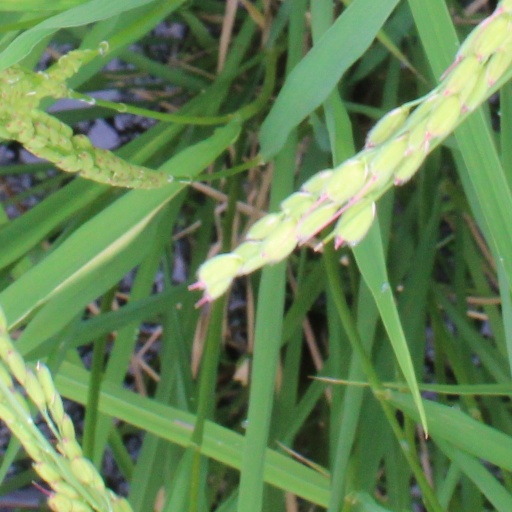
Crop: rice